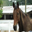
Label: horse